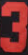
Number: 3